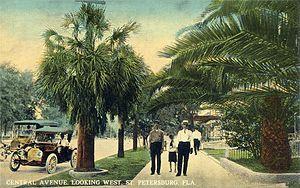
St. Petersburg est une ville américaine située dans le comté de Pinellas, en Floride. En 2018, elle compte 265 098 habitants, ce qui en fait la plus grande ville du comté et la quatrième de l'État. Elle fait partie de l'agglomération et de la région métropolitaine de Tampa.